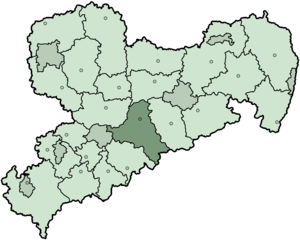
L'arrondissement de Freiberg était un arrondissement de Saxe, dans le district de Chemnitz de 1994 à 2008. Son chef lieu était Freiberg. Il fut regroupé avec d'autres arrondissements le 1ᵉʳ août 2008 selon la réforme des arrondissements de Saxe de 2008.